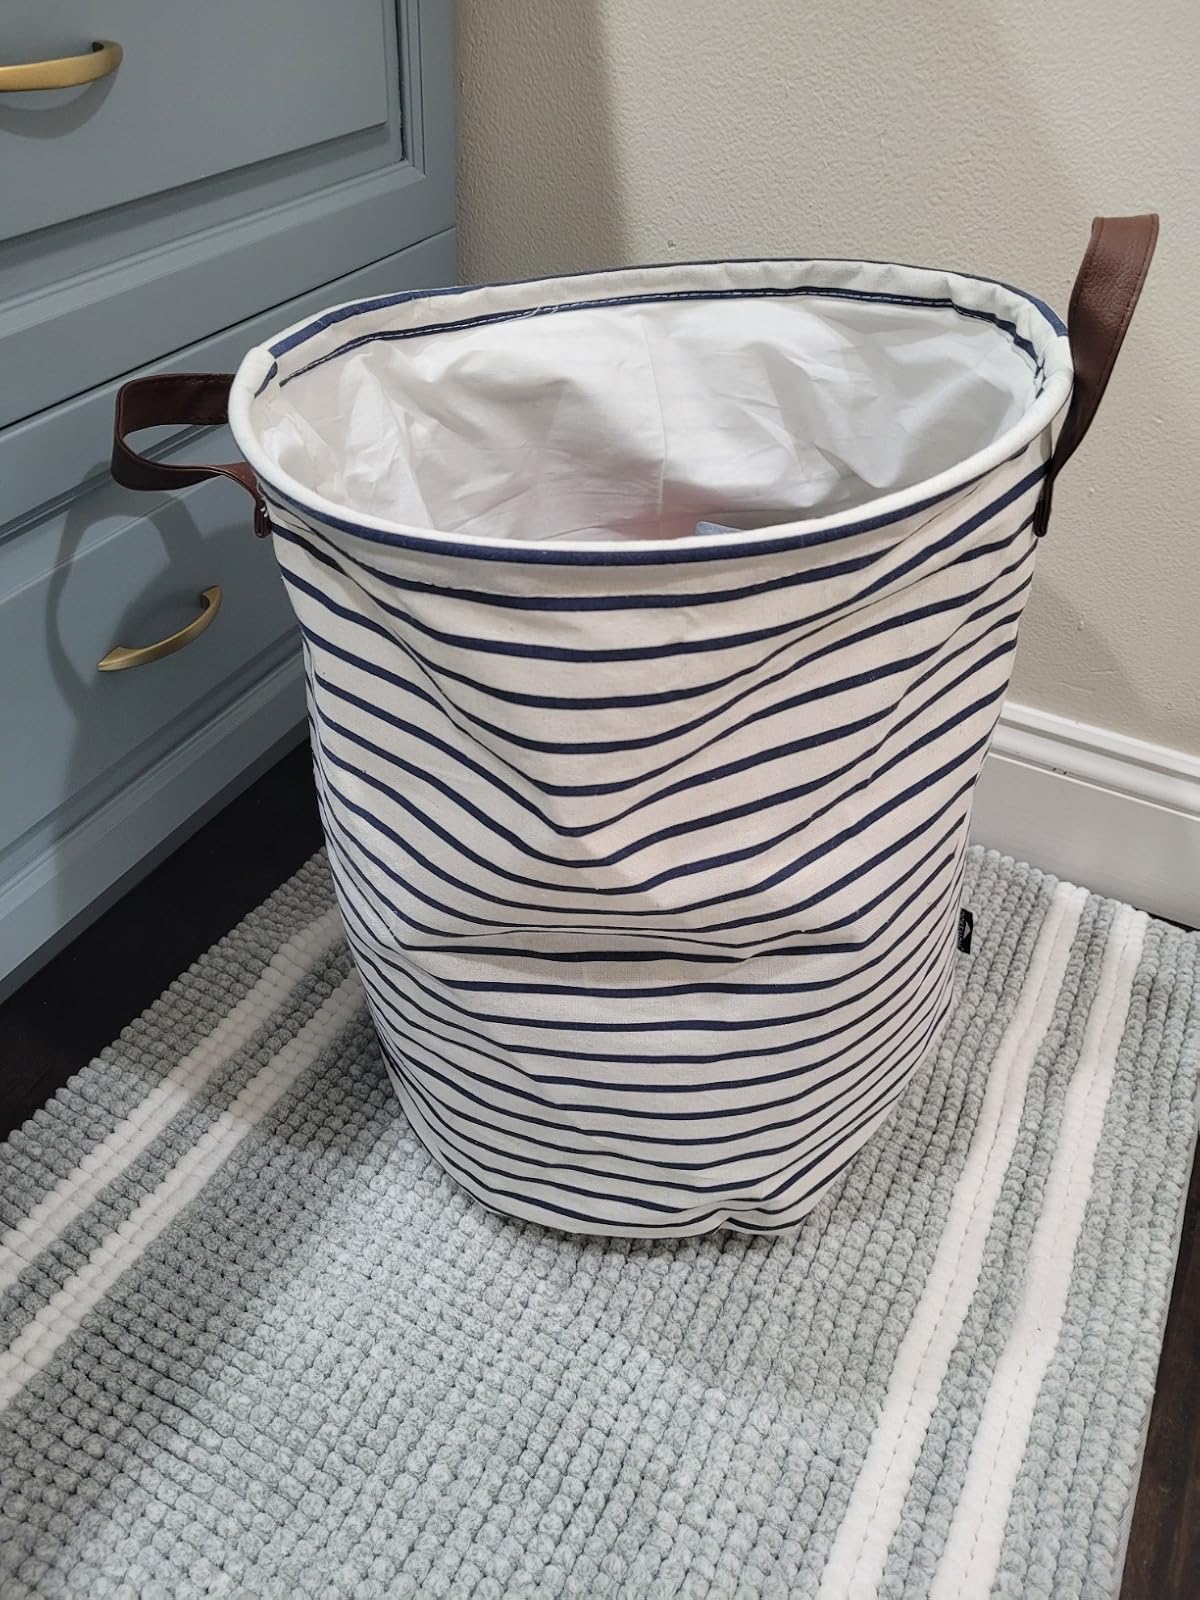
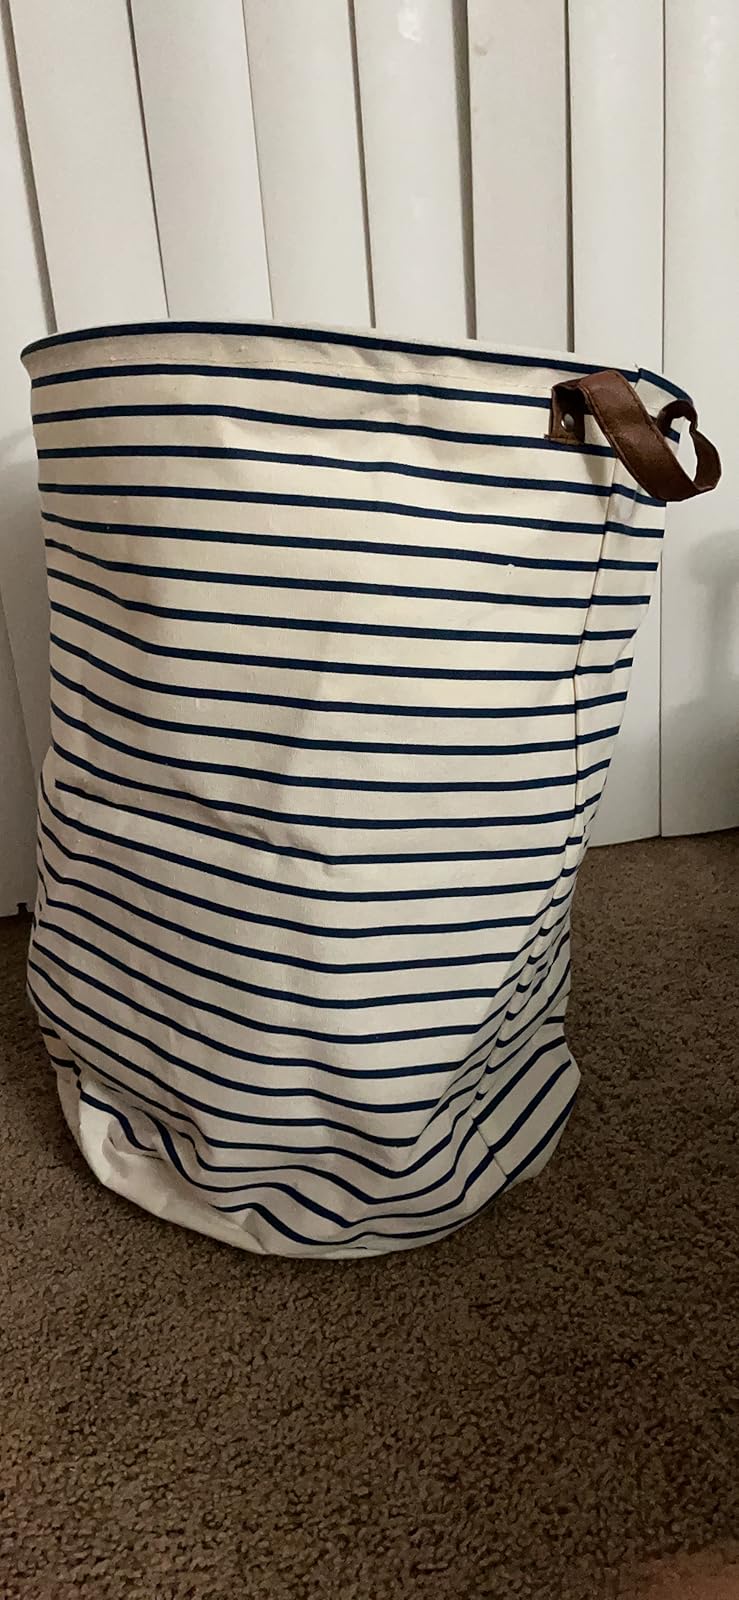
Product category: items_hamper
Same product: yes